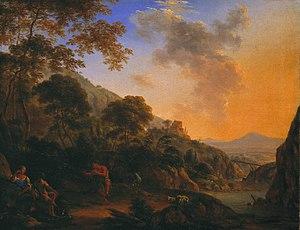
Henry Anderton est un peintre anglais, principalement connu pour ses portraits.